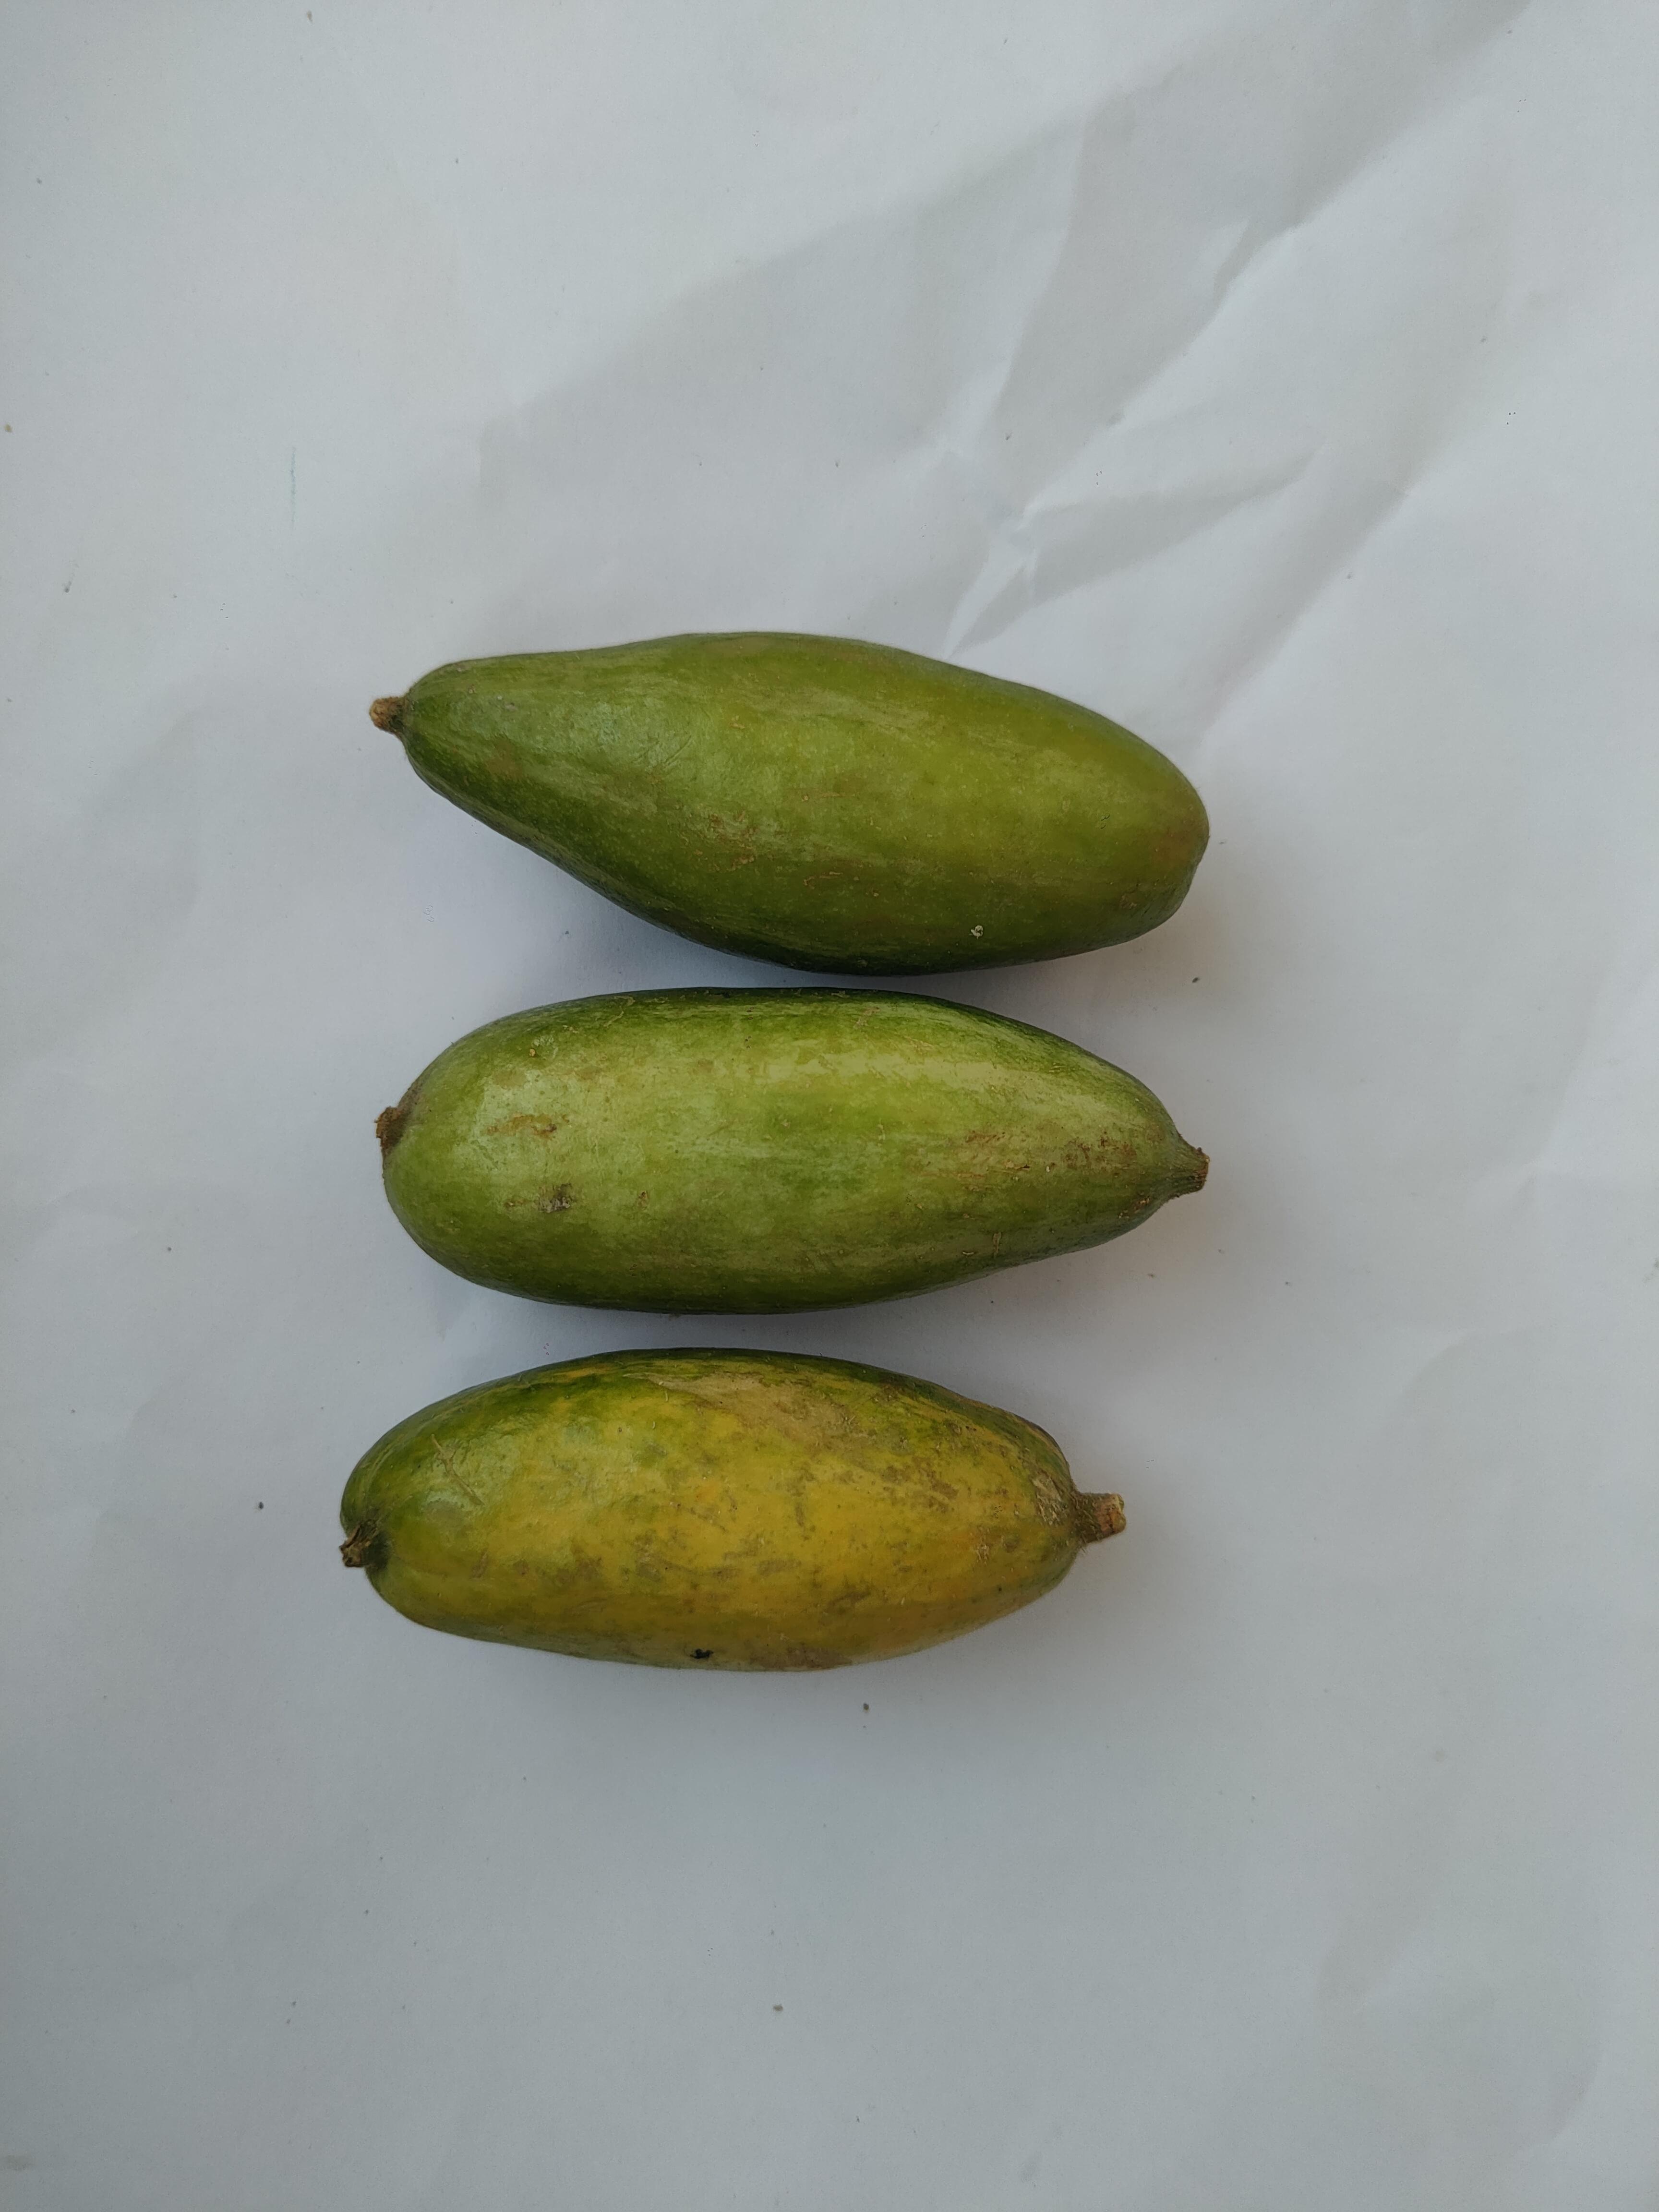
Label: Pointed gourd